Koraga people

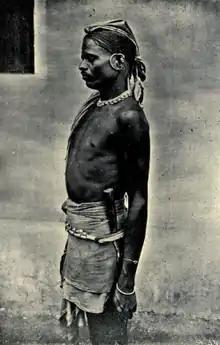
A Koraga tribesman, ca. 1909.

The Koraga are a tribal community or indigenous community found mainly in the Dakshina Kannada, Udupi districts of Karnataka and the Kasaragod district of Kerala, south India. These areas in Karnataka, are altogether often referred to as Tulunaad, which roughly corresponds to the boundaries of the erstwhile South Canara district. They are also found in small numbers in adjoining districts of Uttara Kannada, Shimoga and Kodagu. The Koraga are classified by the Government of India as a particularly vulnerable tribal group.